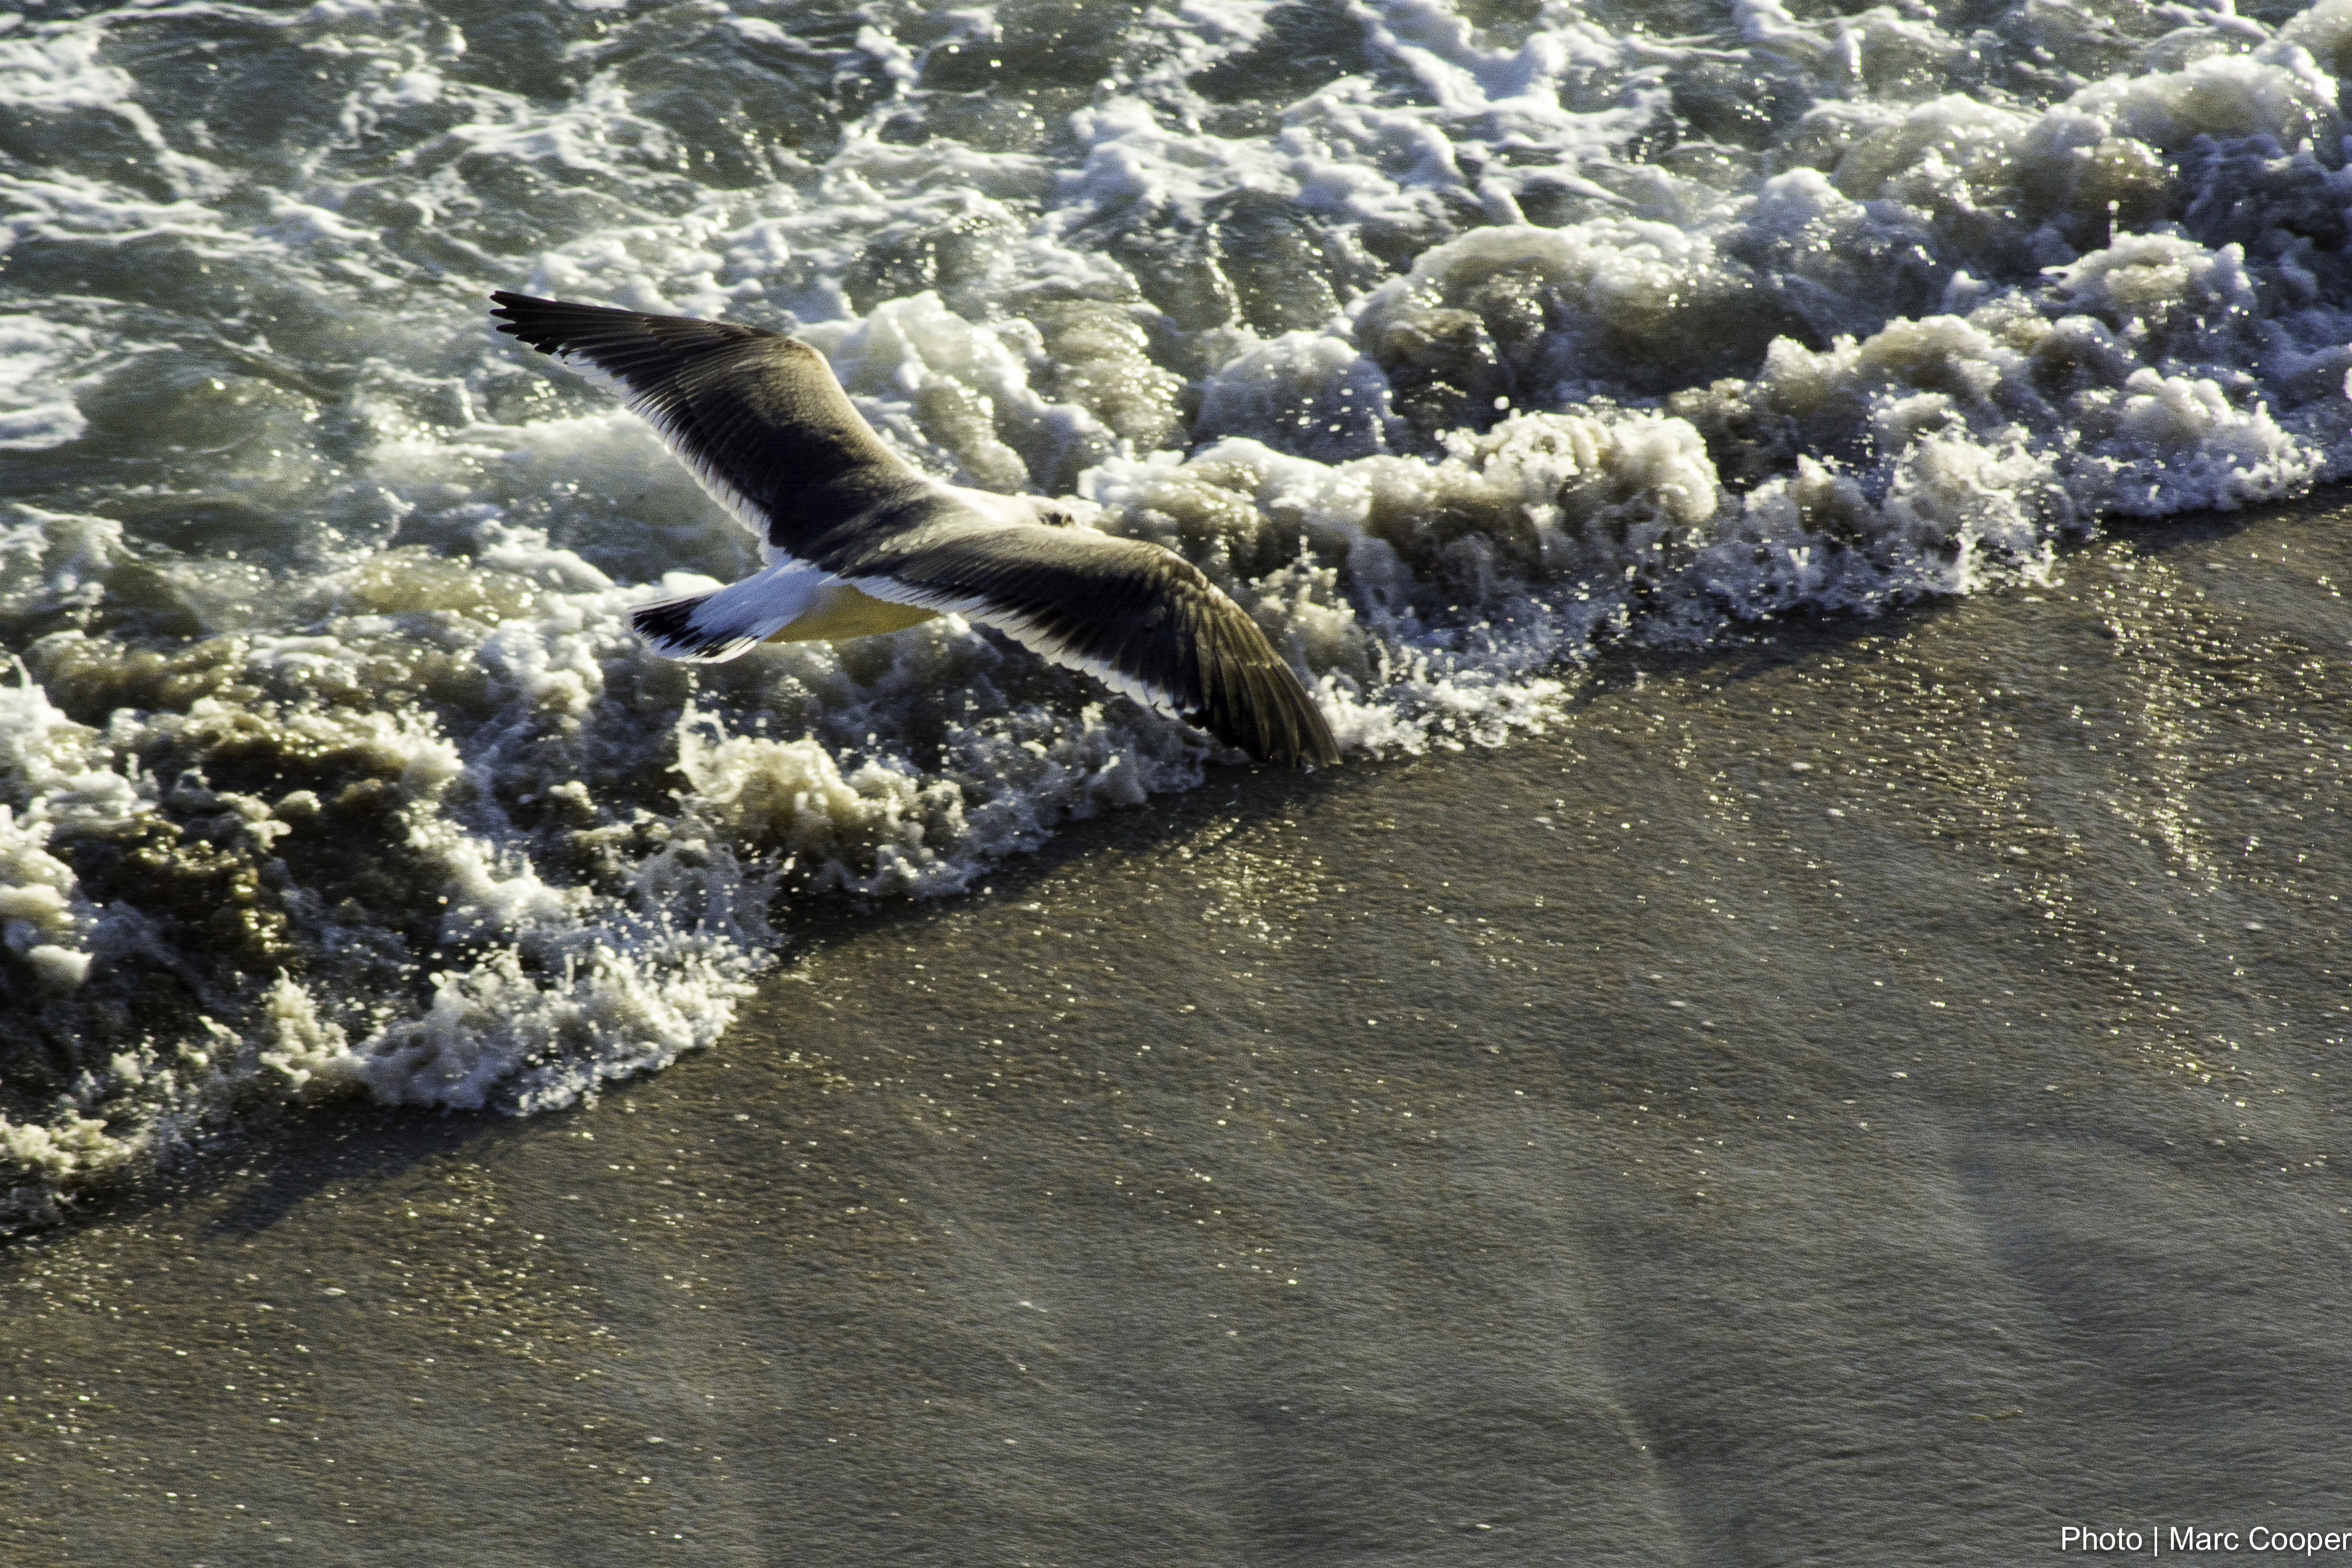
sea, coast, water, sand, rock, ocean, shore, wave, vehicle, birds, gulls, seagulls, flickrunitedaward, oceanbirds, rockybeaches